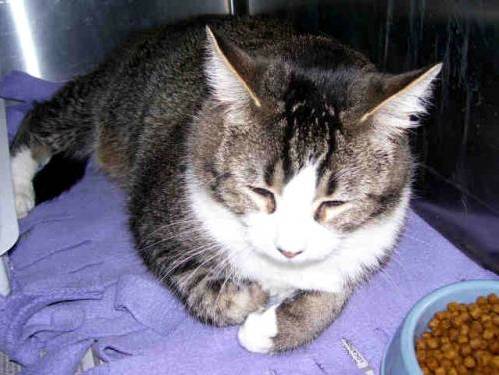
Label: cat